Junior Paramedics

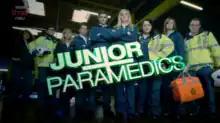

Junior Paramedics is a British television series that was first broadcast on BBC Three from 27 February to 8 April 2014. The series follows paramedics on a six-week placement with East Midlands Ambulance Service. The nine junior paramedics are Lucy Wright, Bryn Griffiths, Stephanie Cook, Lucy Mellor, Max Brufton, Amy Allen, Ashley Strawbridge, Victoria Hilditch, and Nick Bailey.